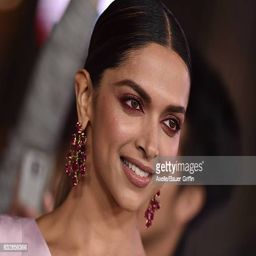
actor arrives at the premiere at imax